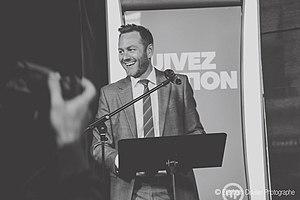
Maxime Rémillard au lancement de programmation de MusiquePlus en 2015.
Maxime Rémillard est un homme d’affaires canadien. Il est président de Remcorp, une société d’investissement privée canadienne de premier plan et président de Remstar Media, propriétaire des chaînes spécialisées MAX et ELLE Fictions.